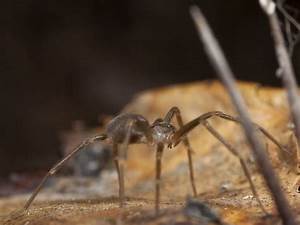
Label: ragno